Church of Saint-Pierre, Caen

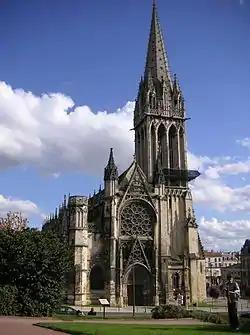
Façade.

The Church of Saint-Pierre is a Roman Catholic church located on the Place Saint-Pierre in the centre of Caen in Normandy, northern France. It is dedicated to Saint Peter.